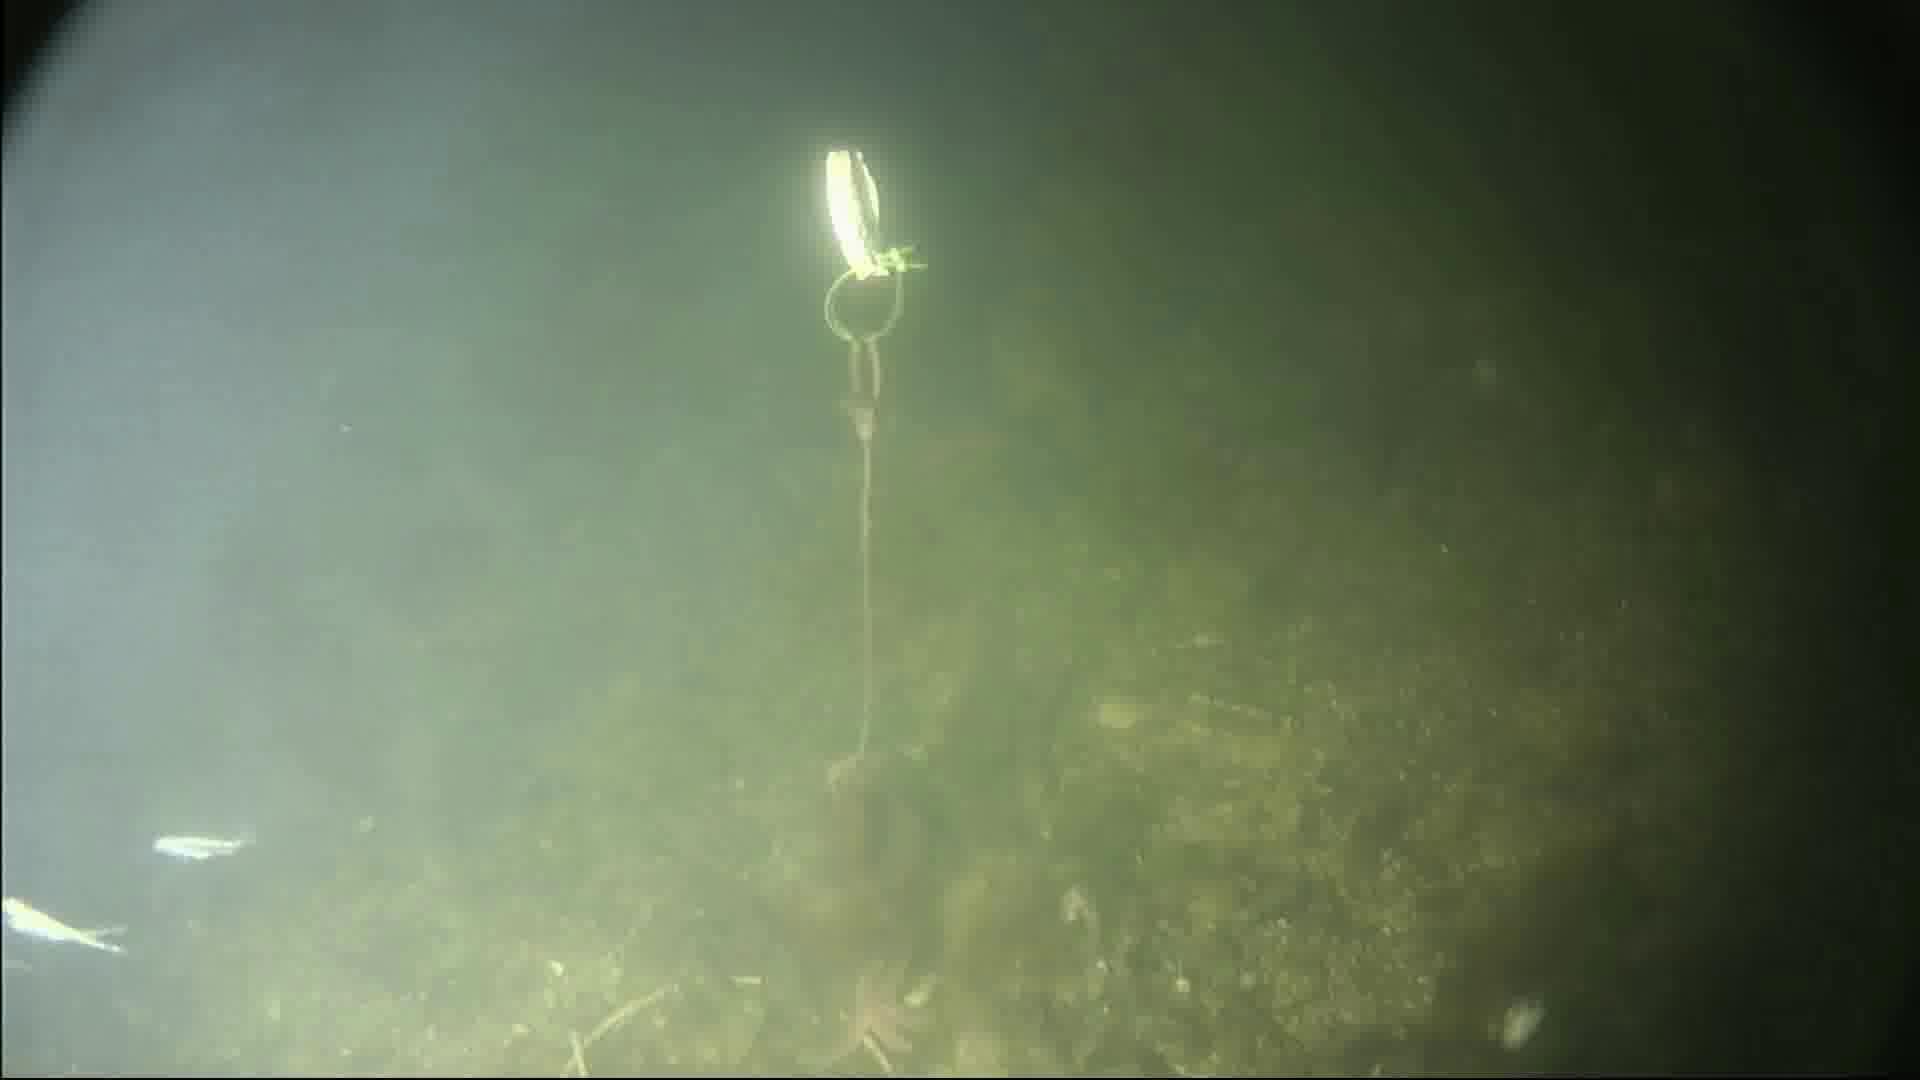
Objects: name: starfish
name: crab
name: small_fish